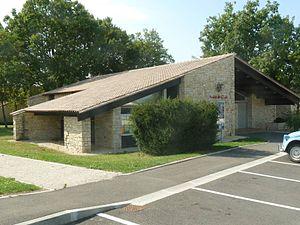
mairie de Claix (16), France
Claix est une commune du Sud-Ouest de la France, située dans le département de la Charente.